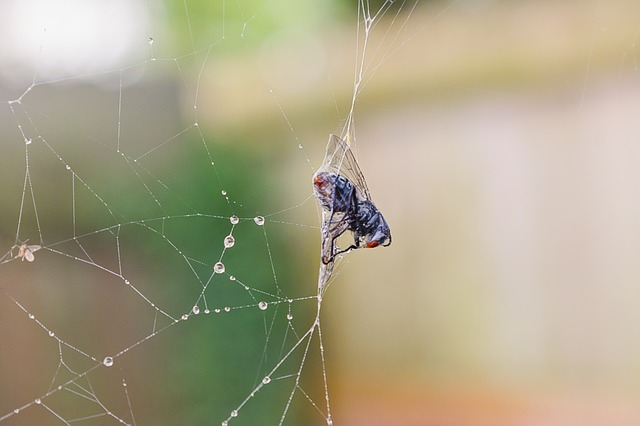
Label: spider